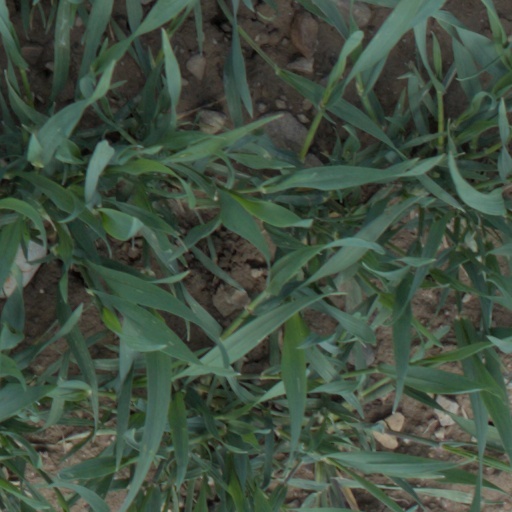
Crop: wheat